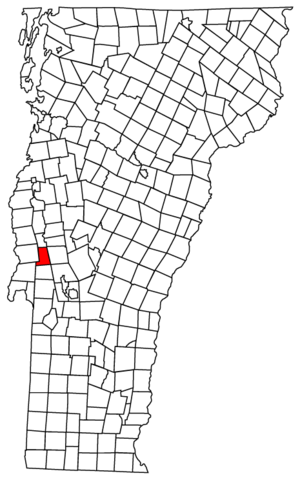
Sudbury est une ville de l'État américain du Vermont, située dans le comté de Rutland.